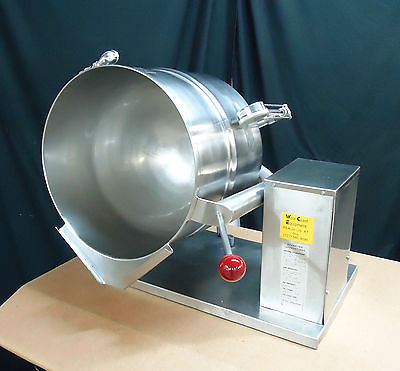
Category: kettle